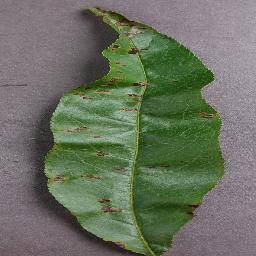
Label: Peach___Bacterial_spot